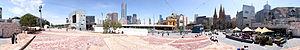
Federation Square est un lieu culturel dans le centre ville de Melbourne, en Australie. Il comprend une série de bâtiments abritant un écran géant, des galeries d'art, un musée, des cinémas, des espaces d'exposition, des auditoriums, des restaurants, des bars et des magasins autour de deux espaces publics majeurs, l'un couvert, l'autre à ciel ouvert, et composé de deux espaces qui se font face. La plus grande partie de l'enceinte a été construite sur une dalle en béton au-dessus des lignes de chemin de fer entre 2002 et 2004.